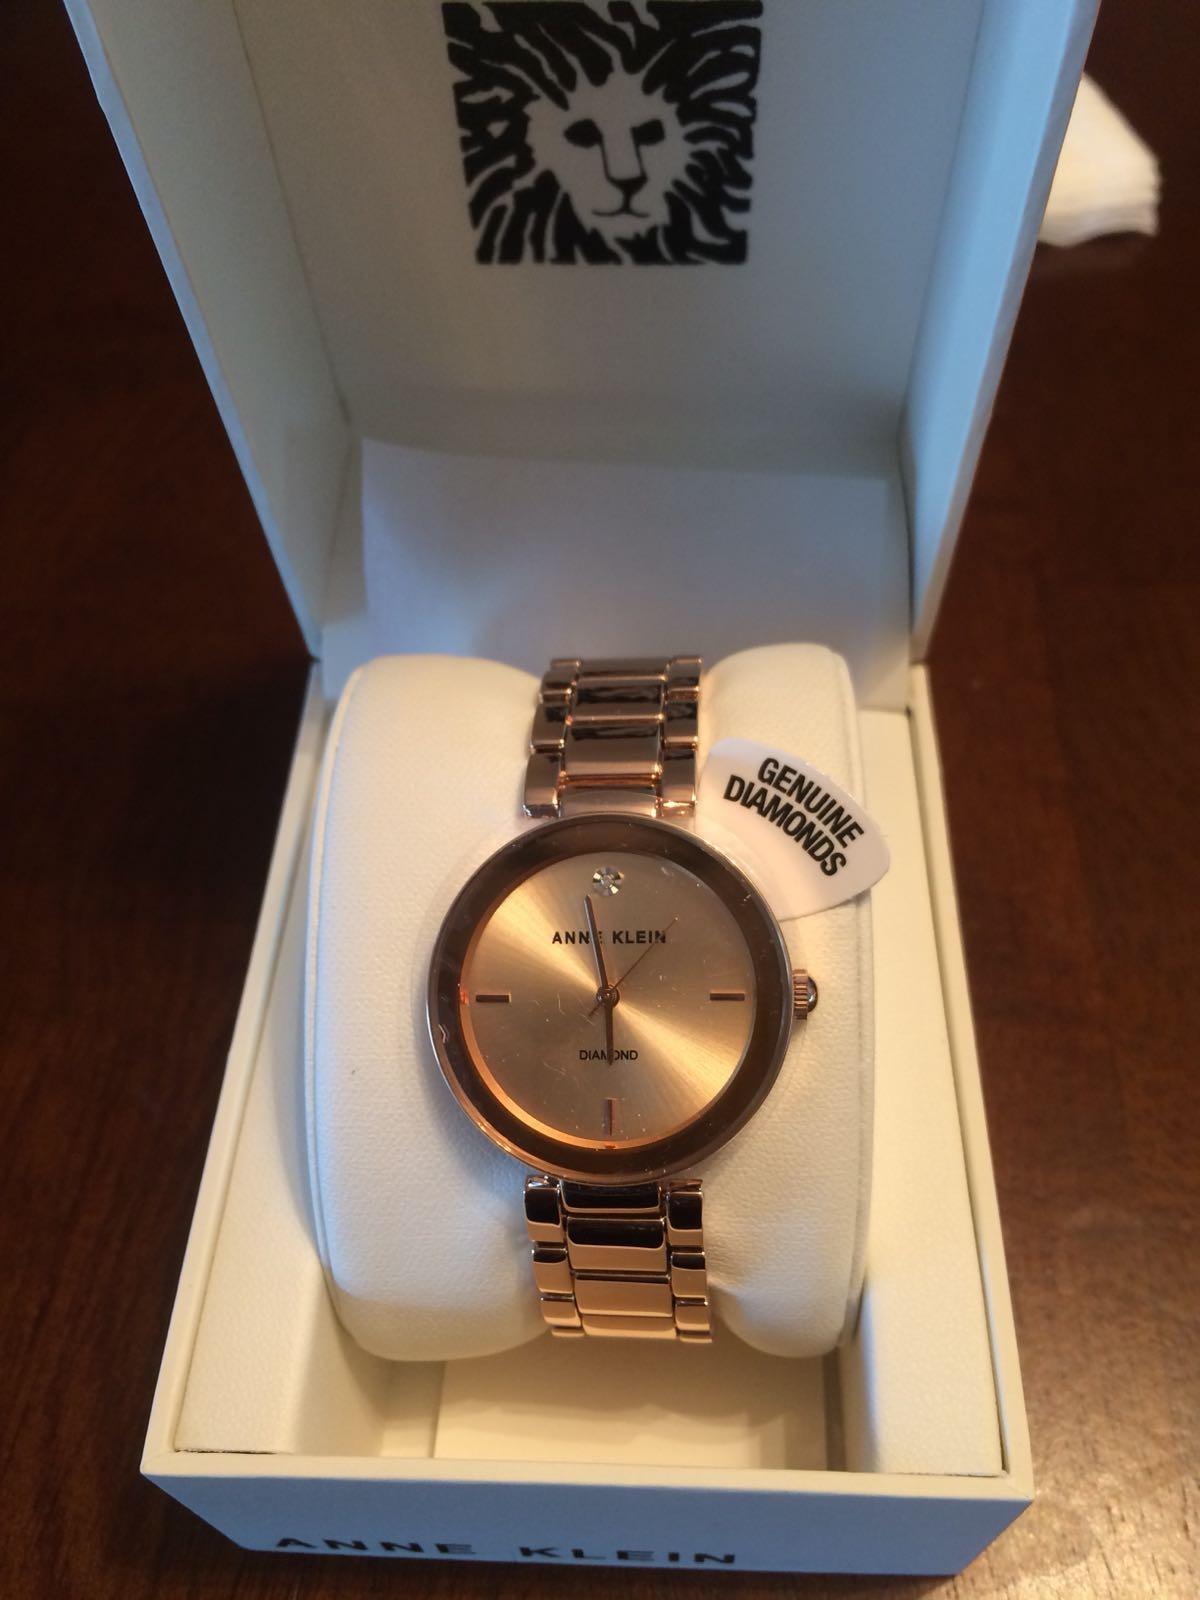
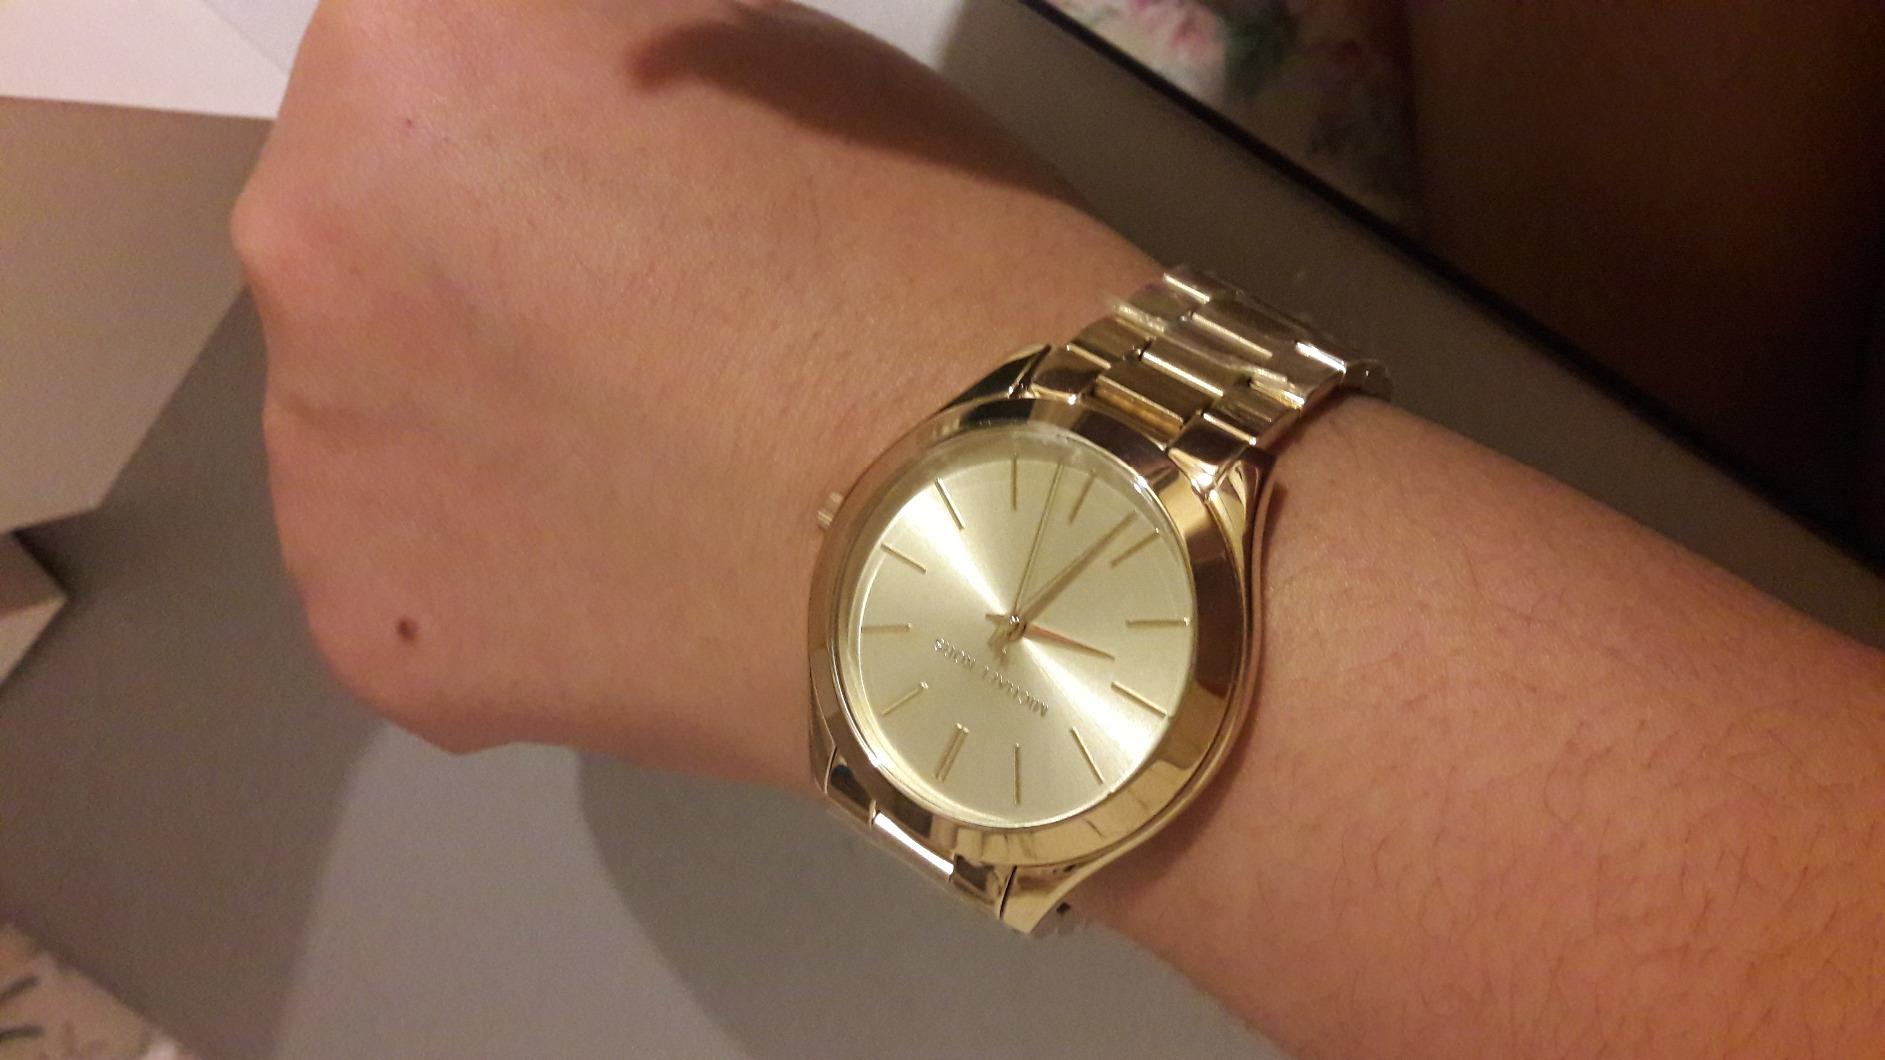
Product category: accessories_watch
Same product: no